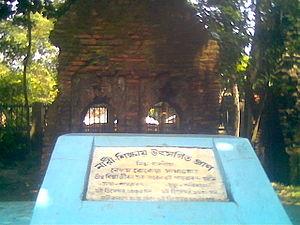
Rokeya Sakhawat Hussain était une écrivaine bengalie, notamment connue pour son travail en faveur de l'égalité des sexes. Elle a fondé la première école élémentaire dédié aux filles et femmes musulmanes, qui existe toujours en 2009. Féministe musulmane reconnue, elle est citée comme influence par des écrivaines féministes contemporaines comme Taslima Nasrin et Sufia Kamal.